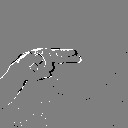
ASL letter: h